Gontães

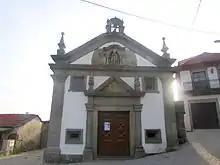
Capela de Santa Sofia

This chapel dates from the 18th century and was formally added to the diocese of Braga on 12 September 1733. Manoel Gonçalves (1703–1767) was responsible for its construction.